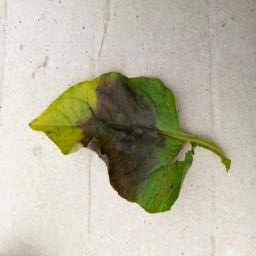
Etiqueta: Late Blight